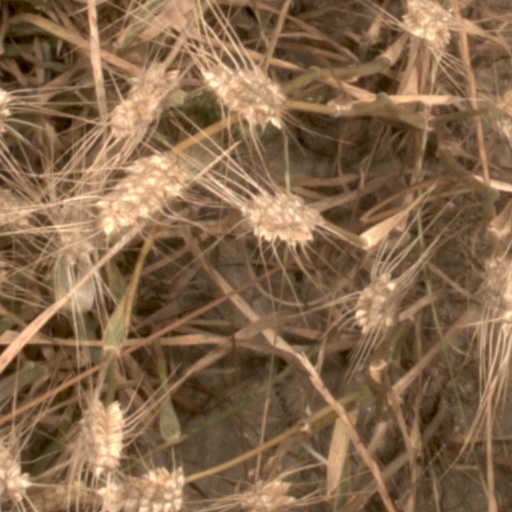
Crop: wheat